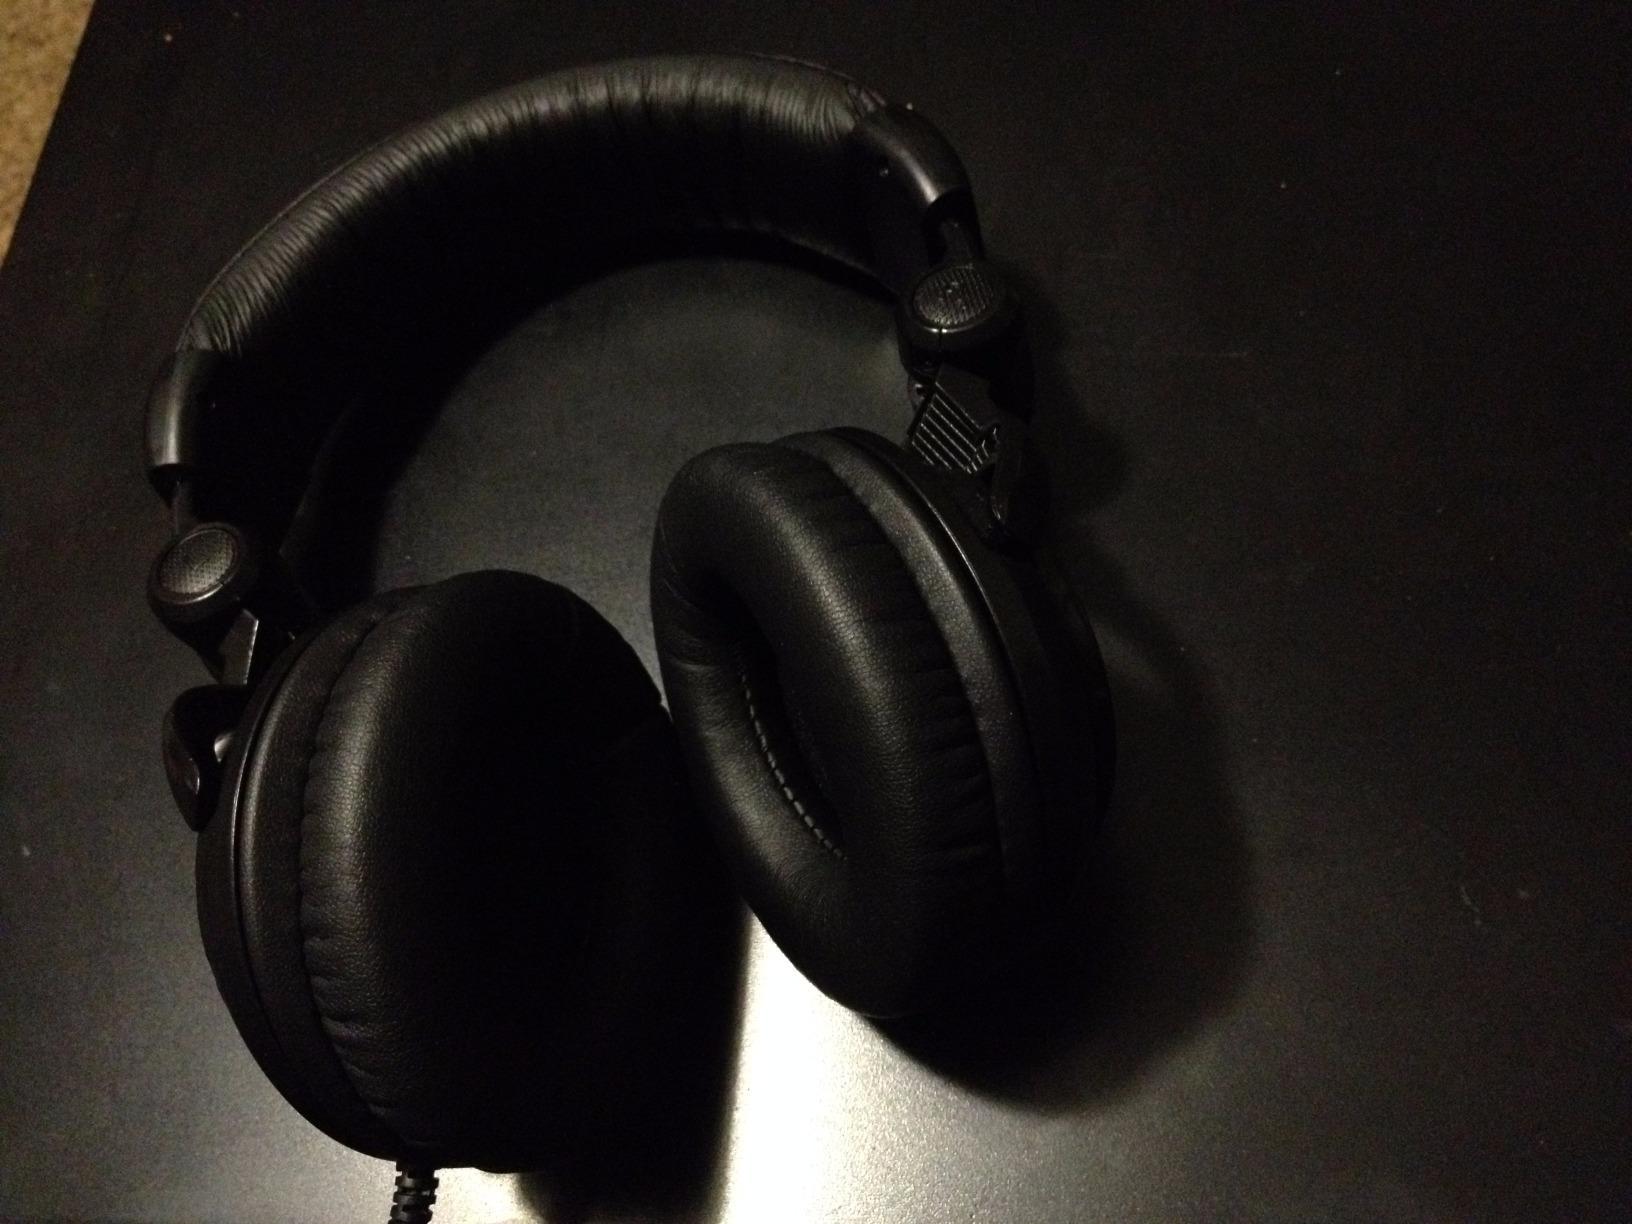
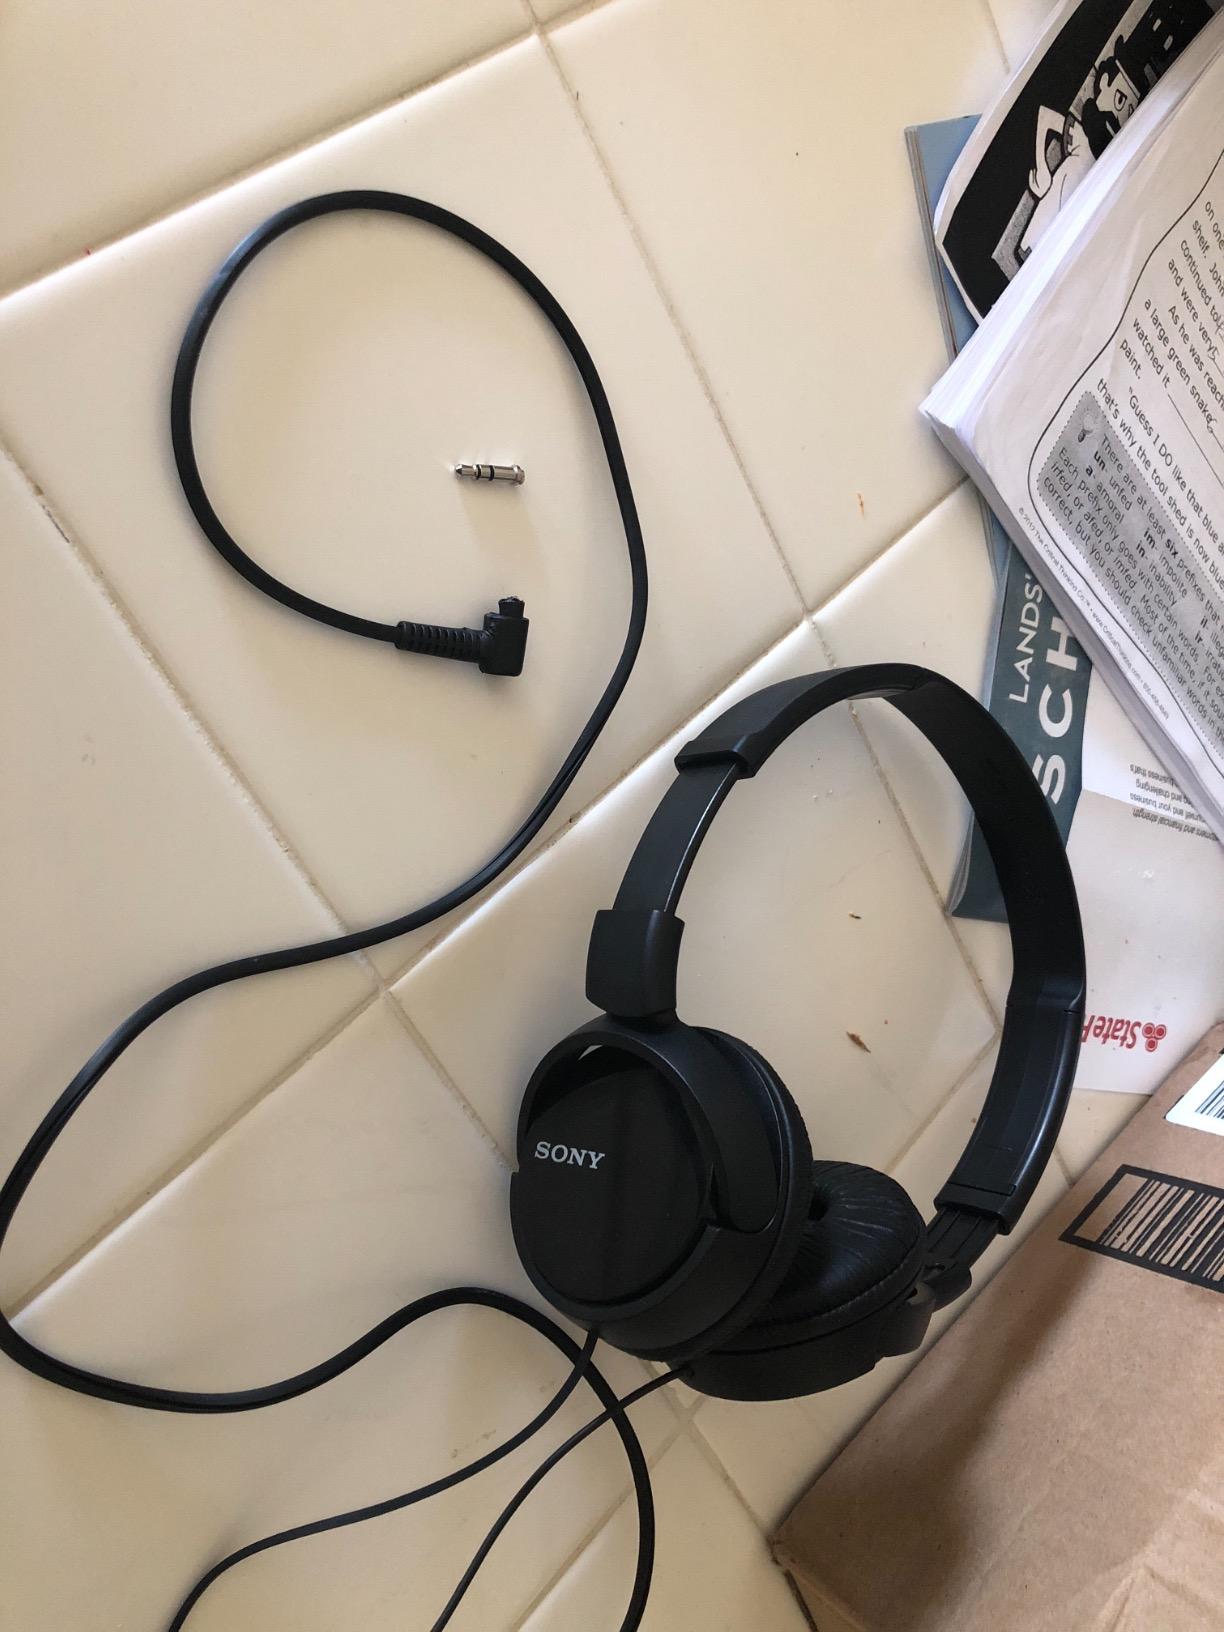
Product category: headphones
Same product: no